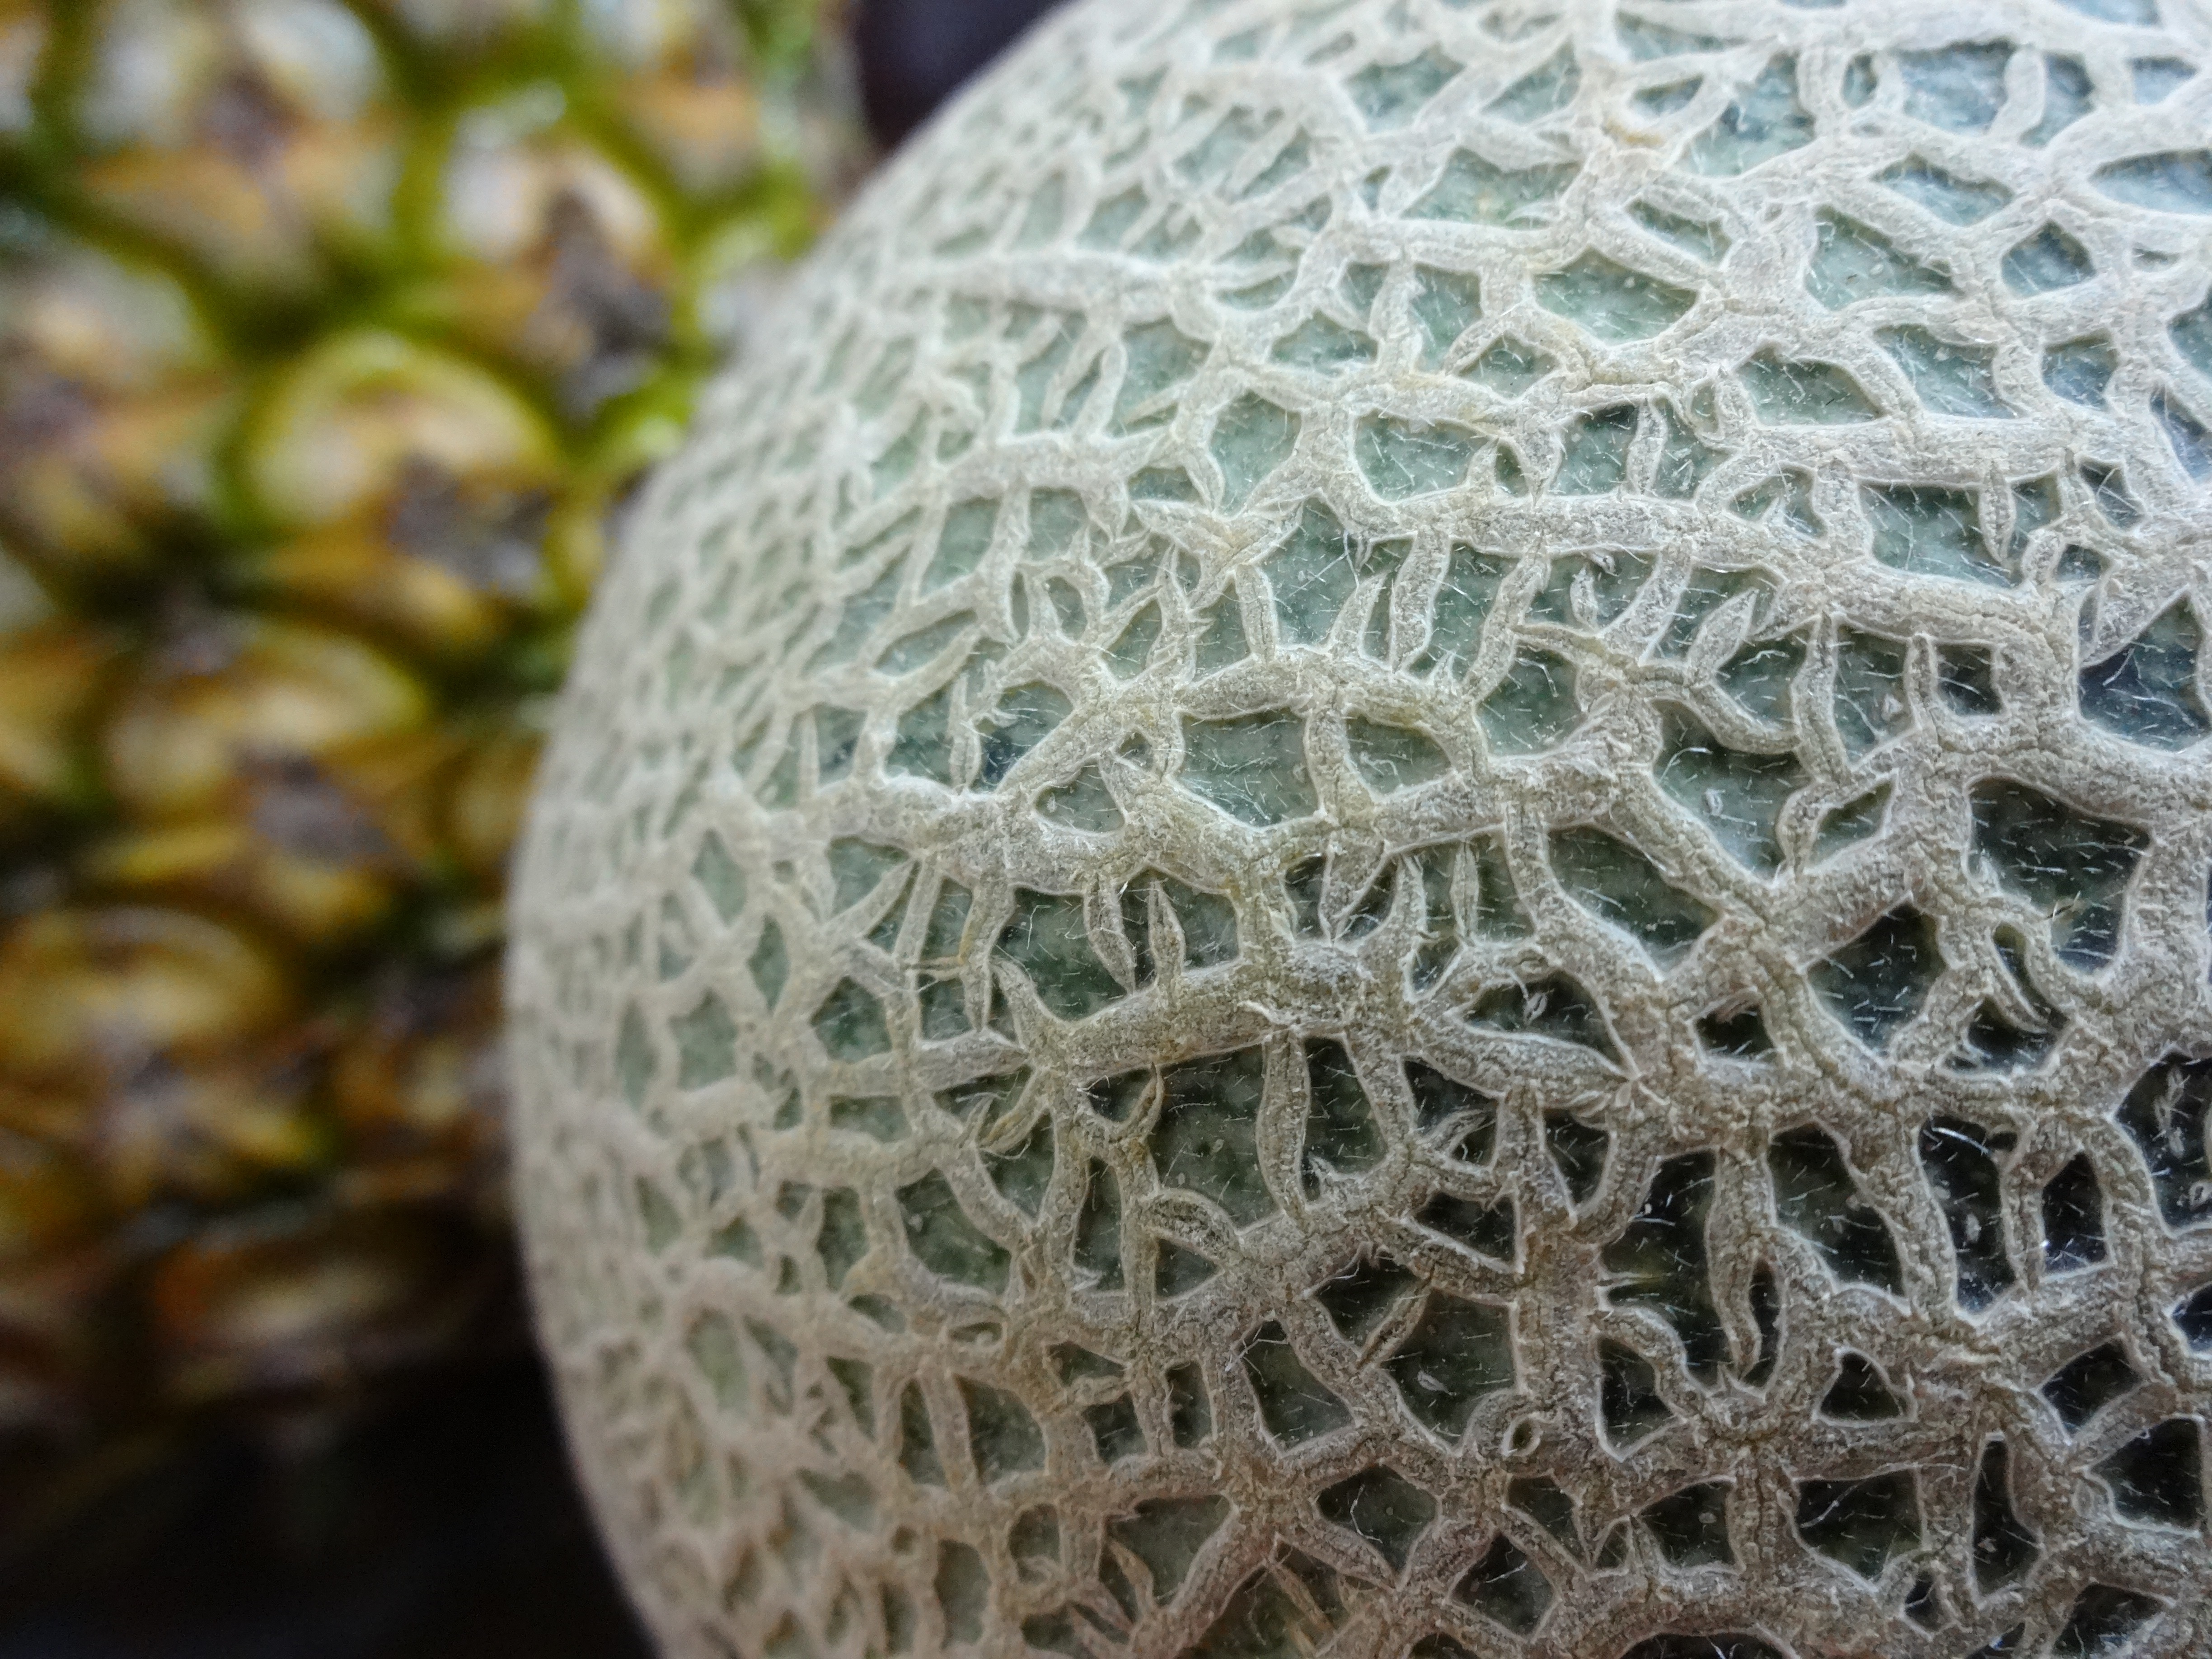
fruit, frost, pattern, green, material, crochet, textile, art, design, carving, doily, hami, fruits close up